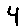
Label: 4